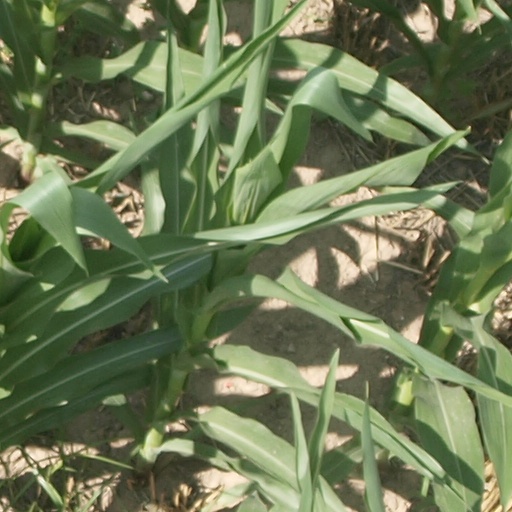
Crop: maize; corn